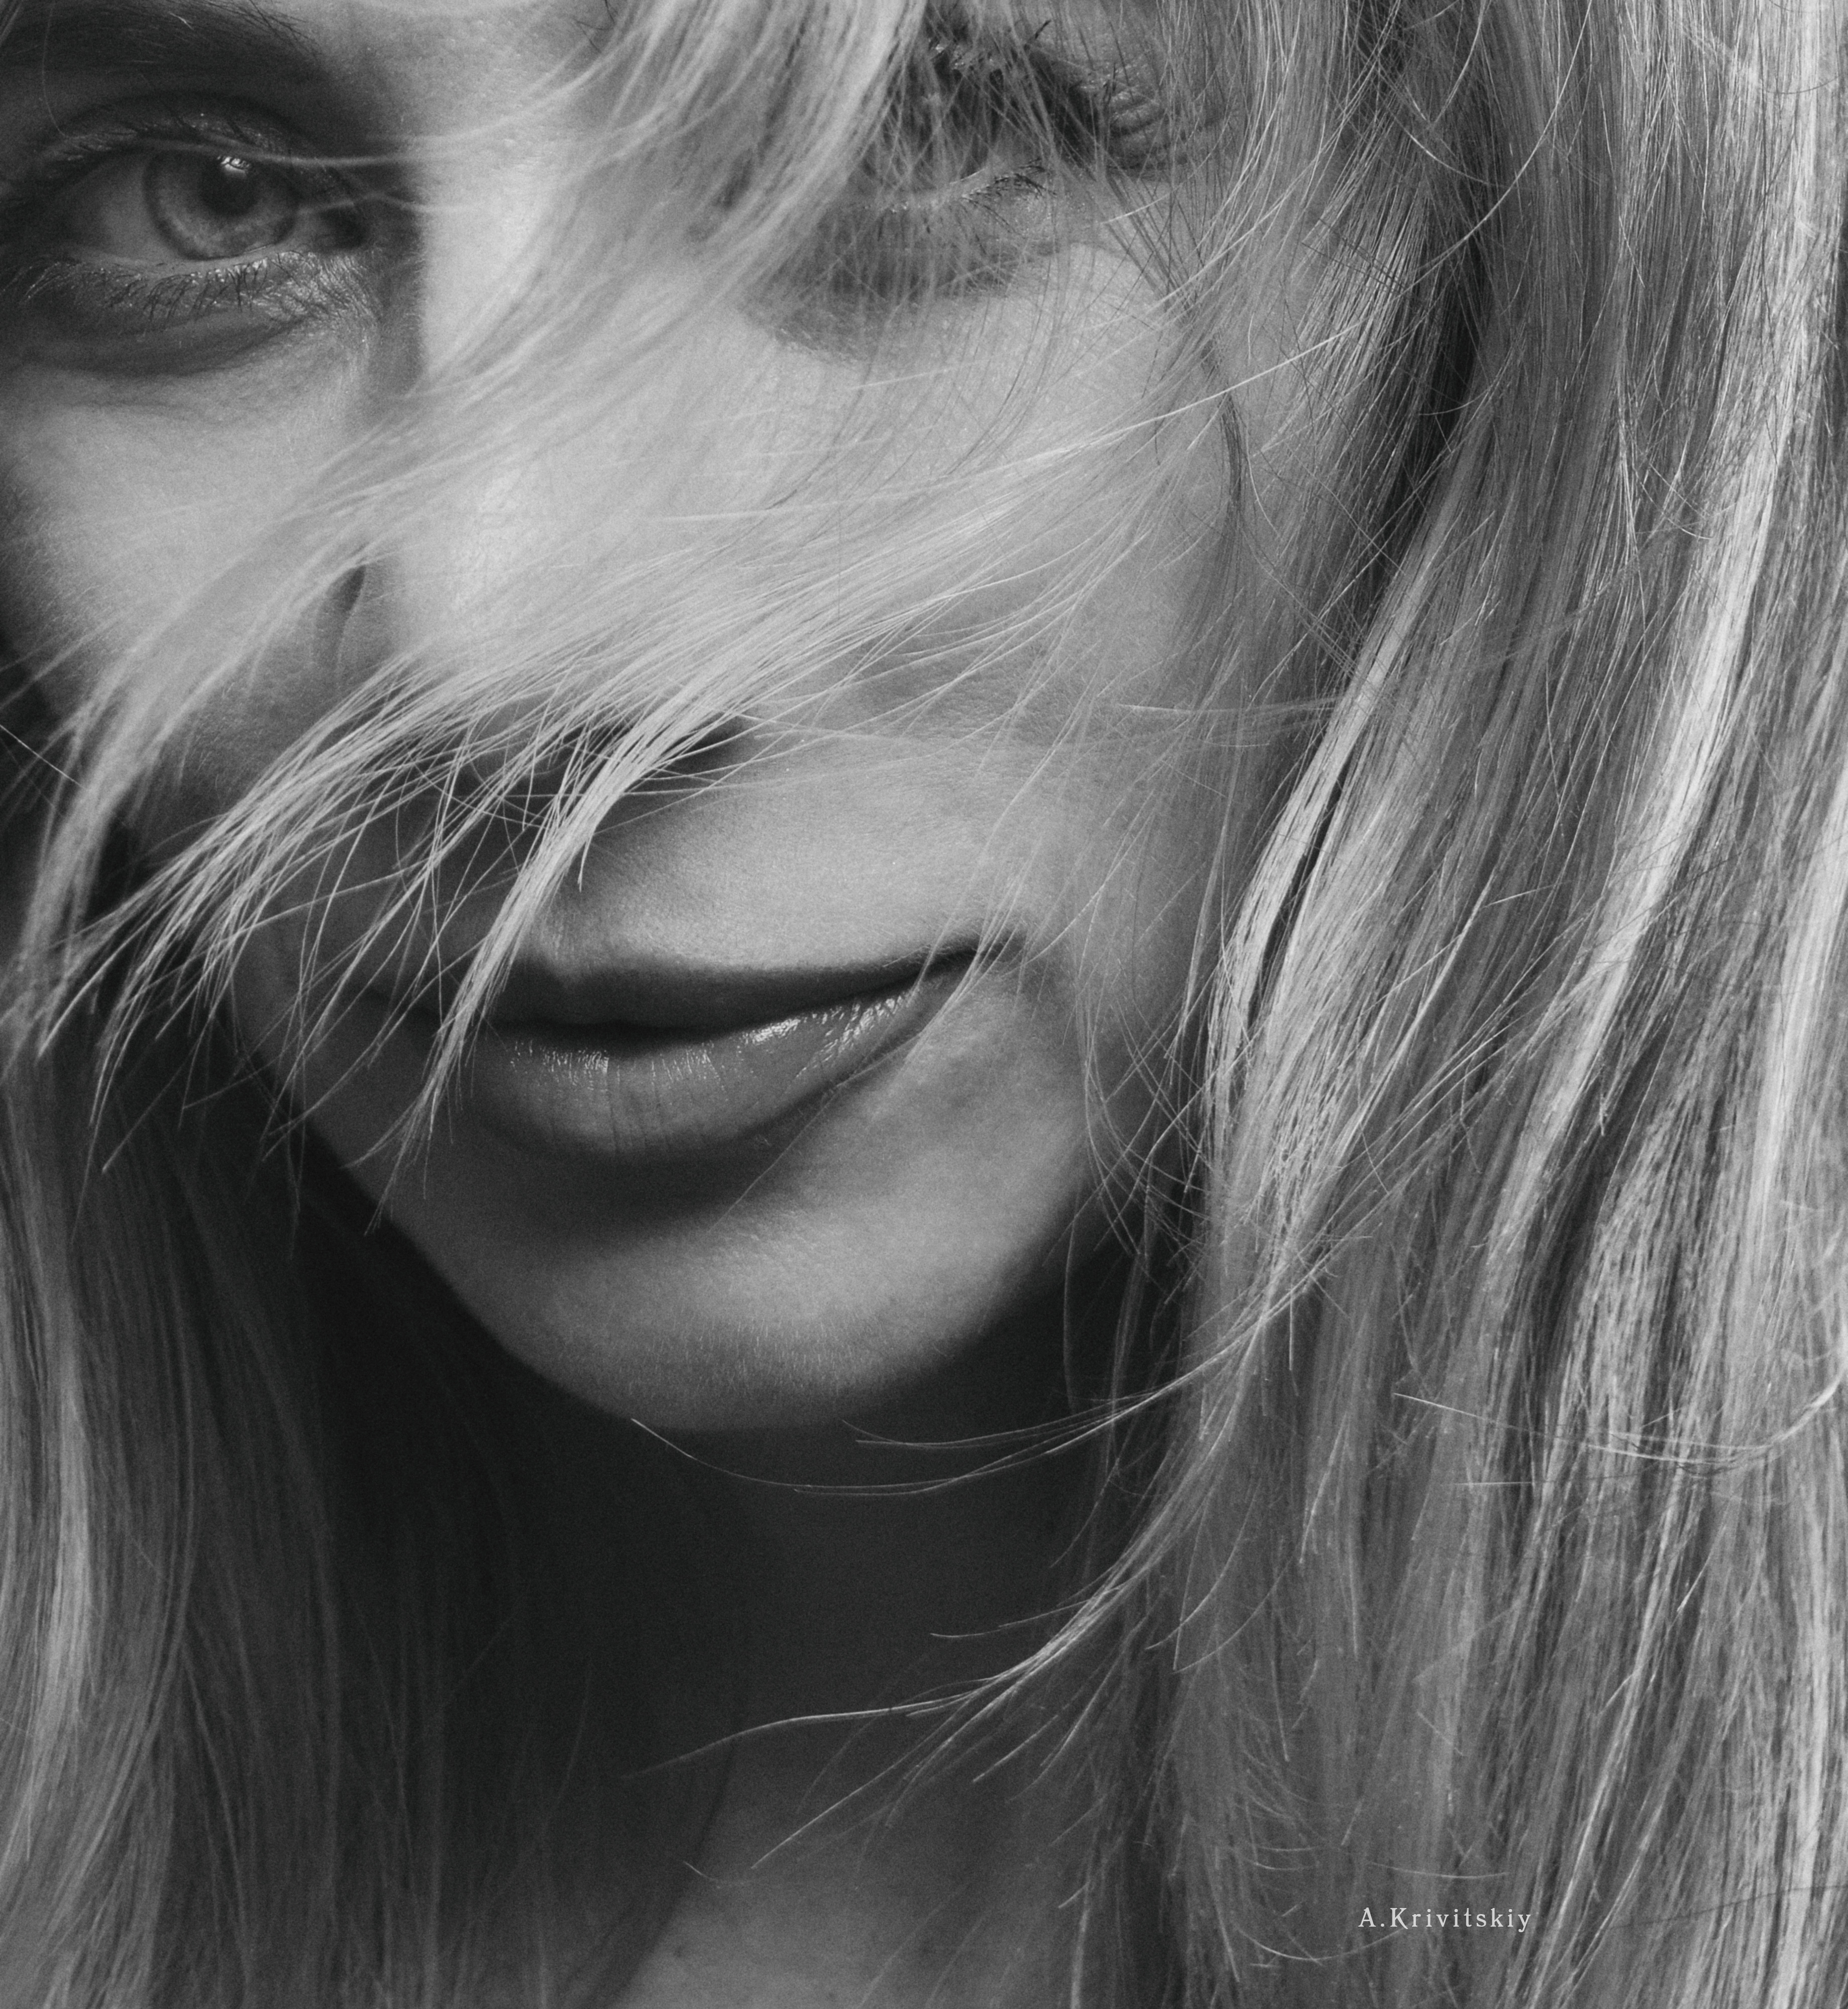
girl, portrait, retro, face, beautiful, look, studio, monochrome, donate, hair, nose, skin, lip, smile, chin, eyebrow, mouth, eyelash, eye, human body, flash photography, jaw, iris, happy, gesture, black and white, style, layered hair, long hair, Step cutting, monochrome photography, grass, surfer hair, brown hair, blond, selfie, wrinkle, eyewear, feathered hair, laugh, portrait photography, darkness, fur, photo shoot, moustache, self portrait, child, fun, beard